Border guard

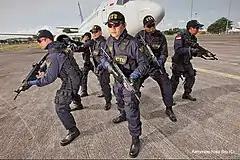
Indonesian Customs officers from the "Customs Tactical Unit" (CTU)

During wartime more militarized border guard services may be transferred to be under the control of a country's armed forces, if it is not so already.